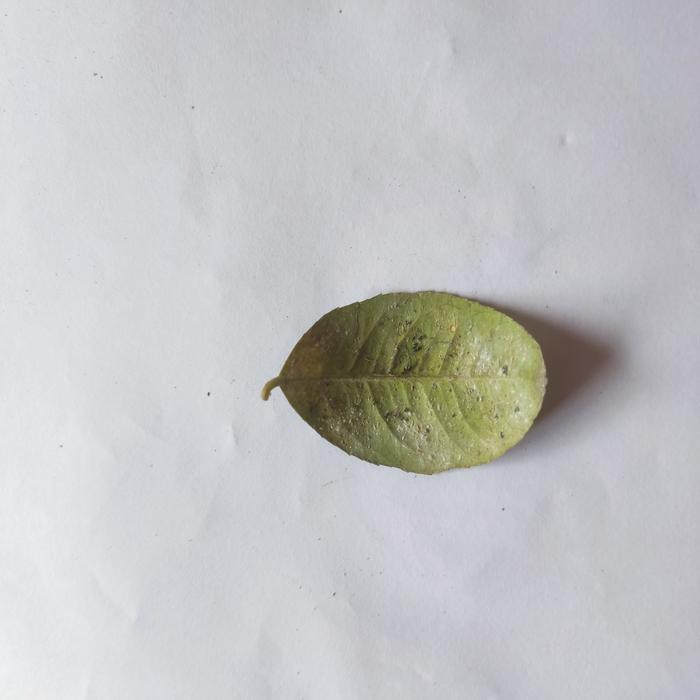
Crop: Lemon
Leaf condition: Sooty_Mold